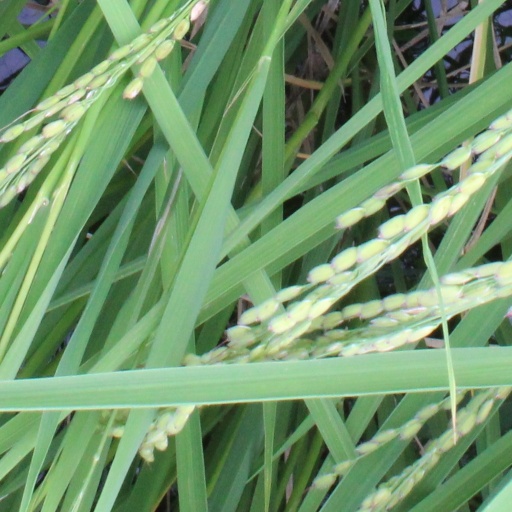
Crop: rice